Murder of Evelyn Colon

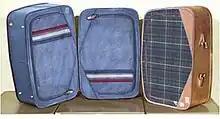
Reconstructions of the three suitcases in which Colon, then unidentified, was found

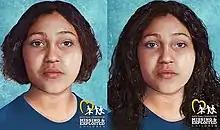
Latest facial reconstructions, depicting the victim with different hair lengths and an approximation of her nose

After the body was found, the victim was fingerprinted. Her teeth were examined and recorded on a dental chart. Missing persons reports throughout the United States and Canada were compared at the time to the victim but were excluded.